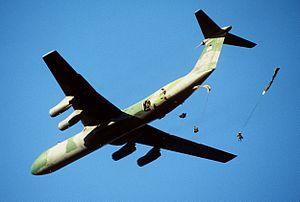
Le Lockheed C-141 Starlifter est un avion de transport militaire stratégique et tactique fabriqué par le constructeur aéronautique américain Lockheed dans les années 1960.